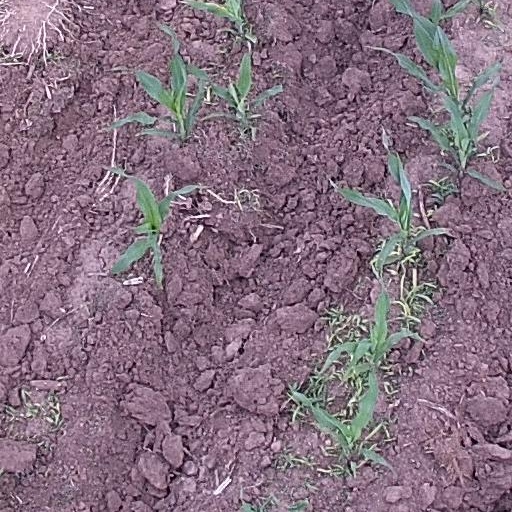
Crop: maize; corn